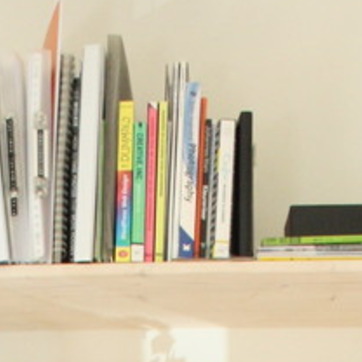
Material: paper